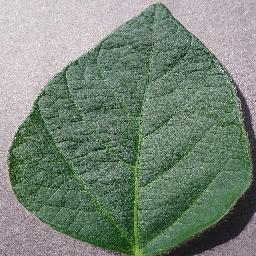
Label: Soybean___healthy